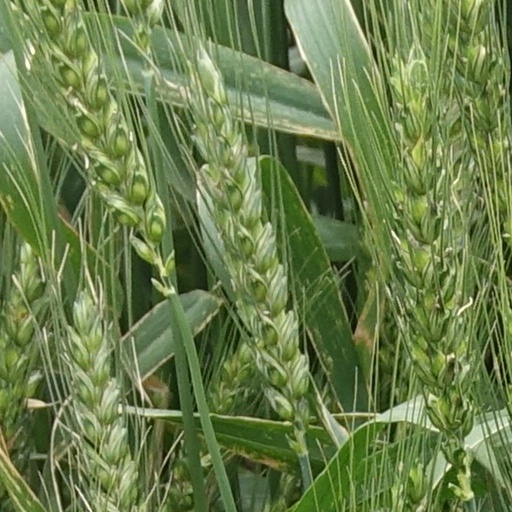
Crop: wheat